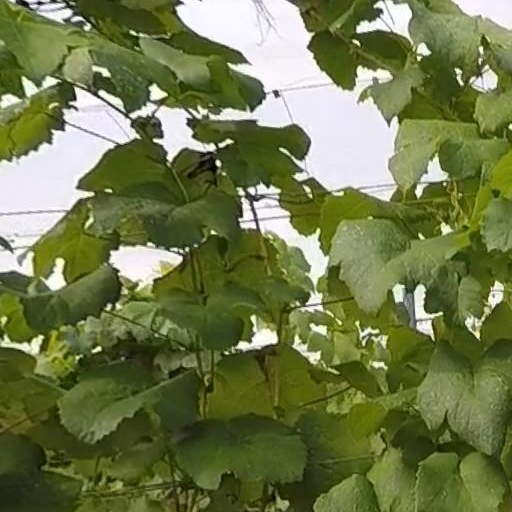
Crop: grape